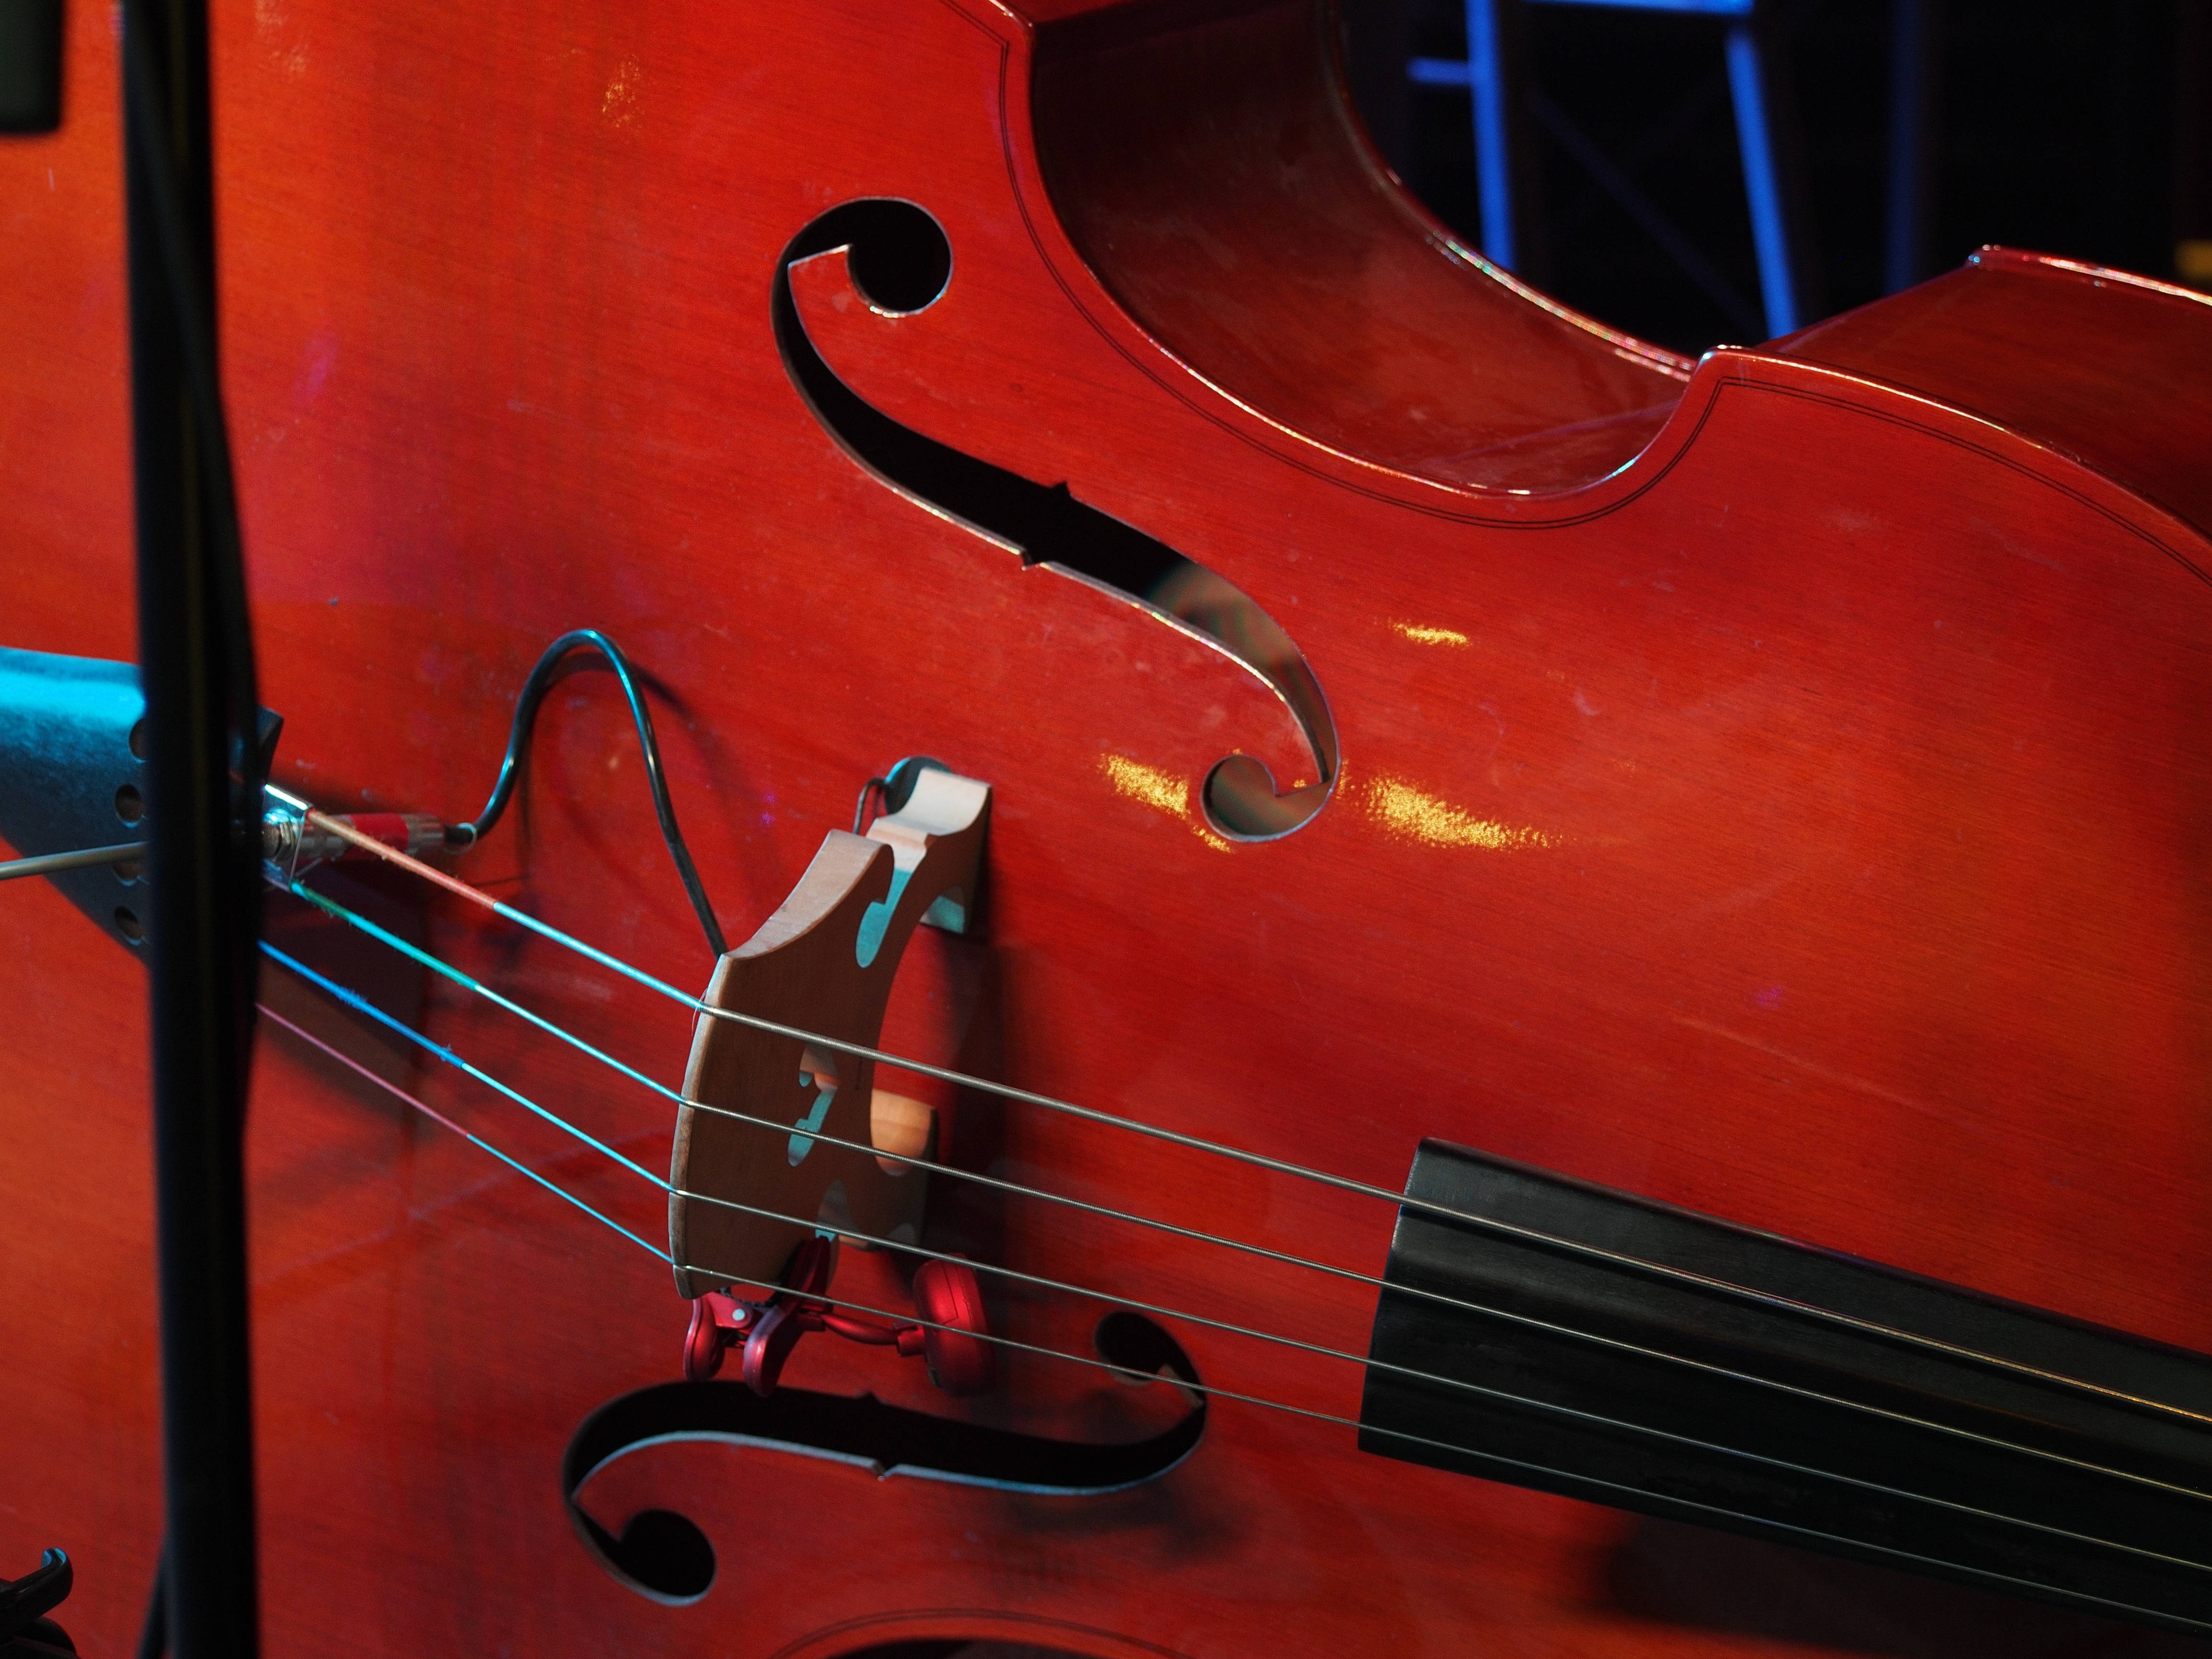
music, wood, guitar, acoustic guitar, red, instrument, musical instrument, violin, bass, classical, pickup, cello, bass guitar, classical music, double bass, string instrument, bowed string instrument, violin family